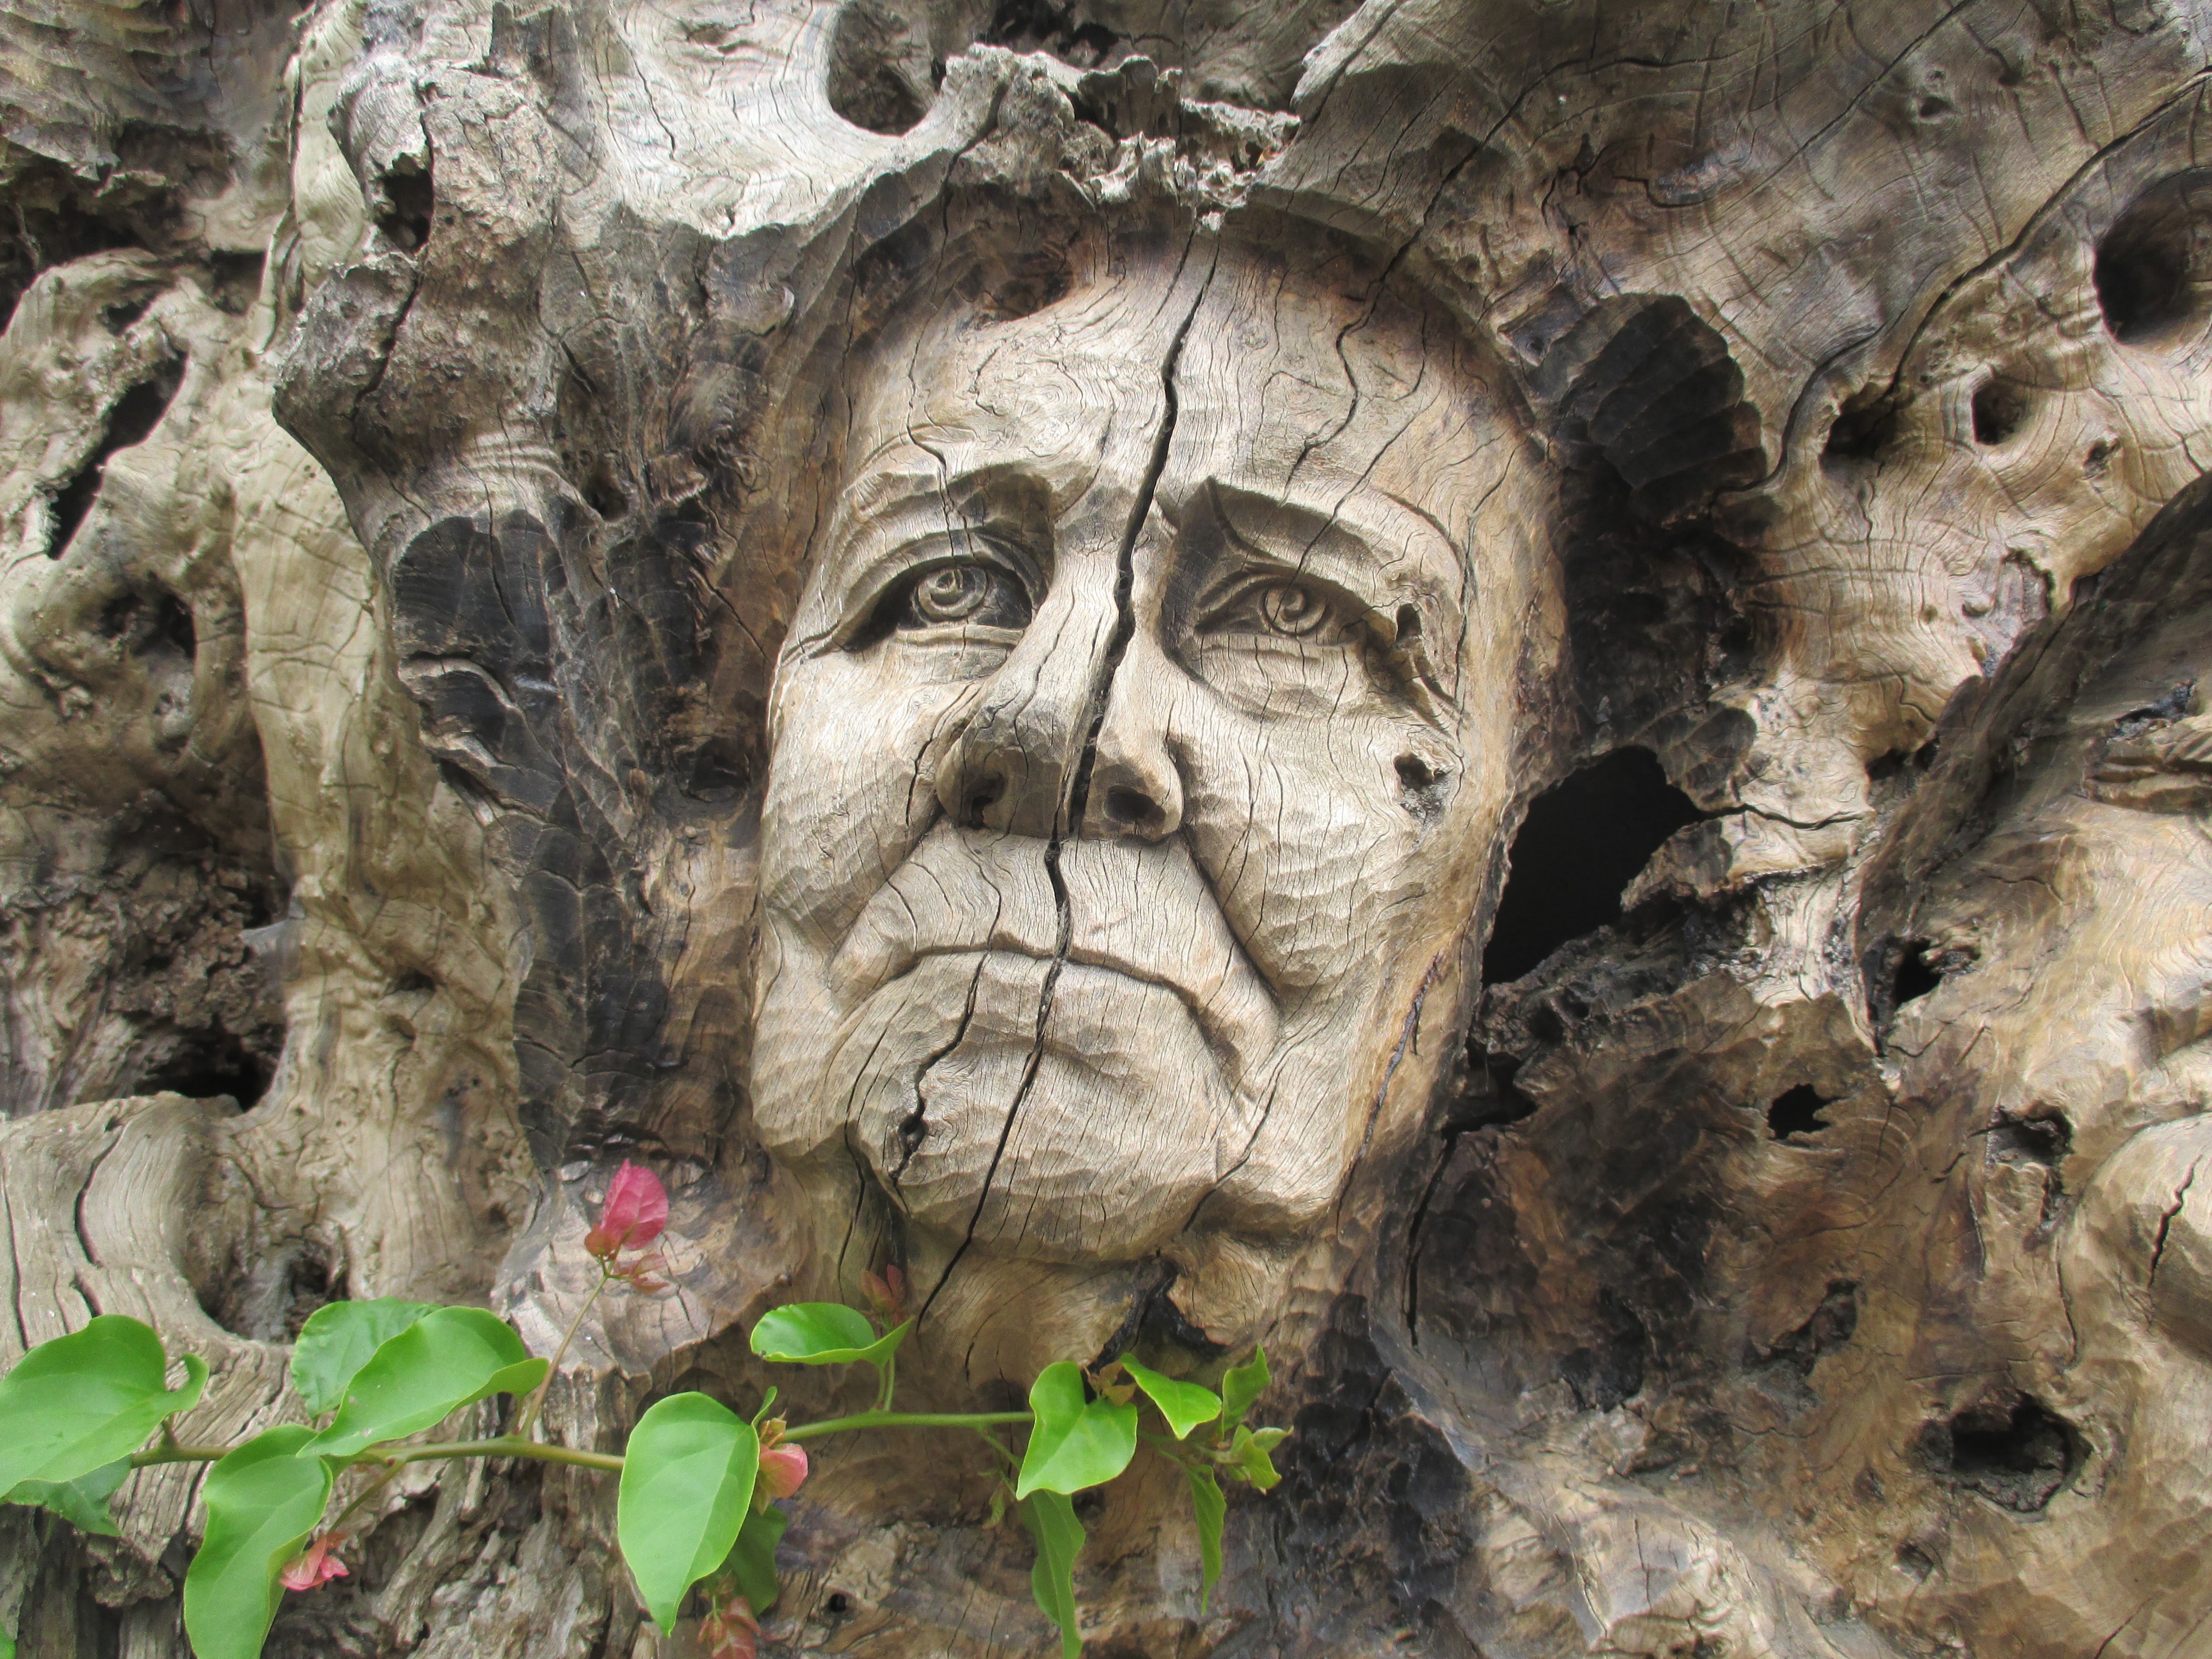
rock, statue, face, sculpture, art, geology, temple, expression, carving, wood carving, ancient history